Tetrachord

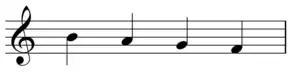
Descending tetrachord in the modern B Locrian (also known as the upper minor tetrachord): ––– (b–a–g–f). This tetrachord spans a tritone instead of a perfect fourth.File:Locrian tetrachord.mid

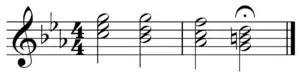
The Phrygian progression creates a descending tetrachord bassline: –––. Phrygian half cadence: i–v6–iv6–V in C minor (bassline: c–b–a–g)File:Phrygian half cadence in C.mid

Tetrachords based upon equal temperament tuning were used to explain common heptatonic scales. Given the following vocabulary of tetrachords (the digits give the number of semitones in consecutive intervals of the tetrachord, adding to five):